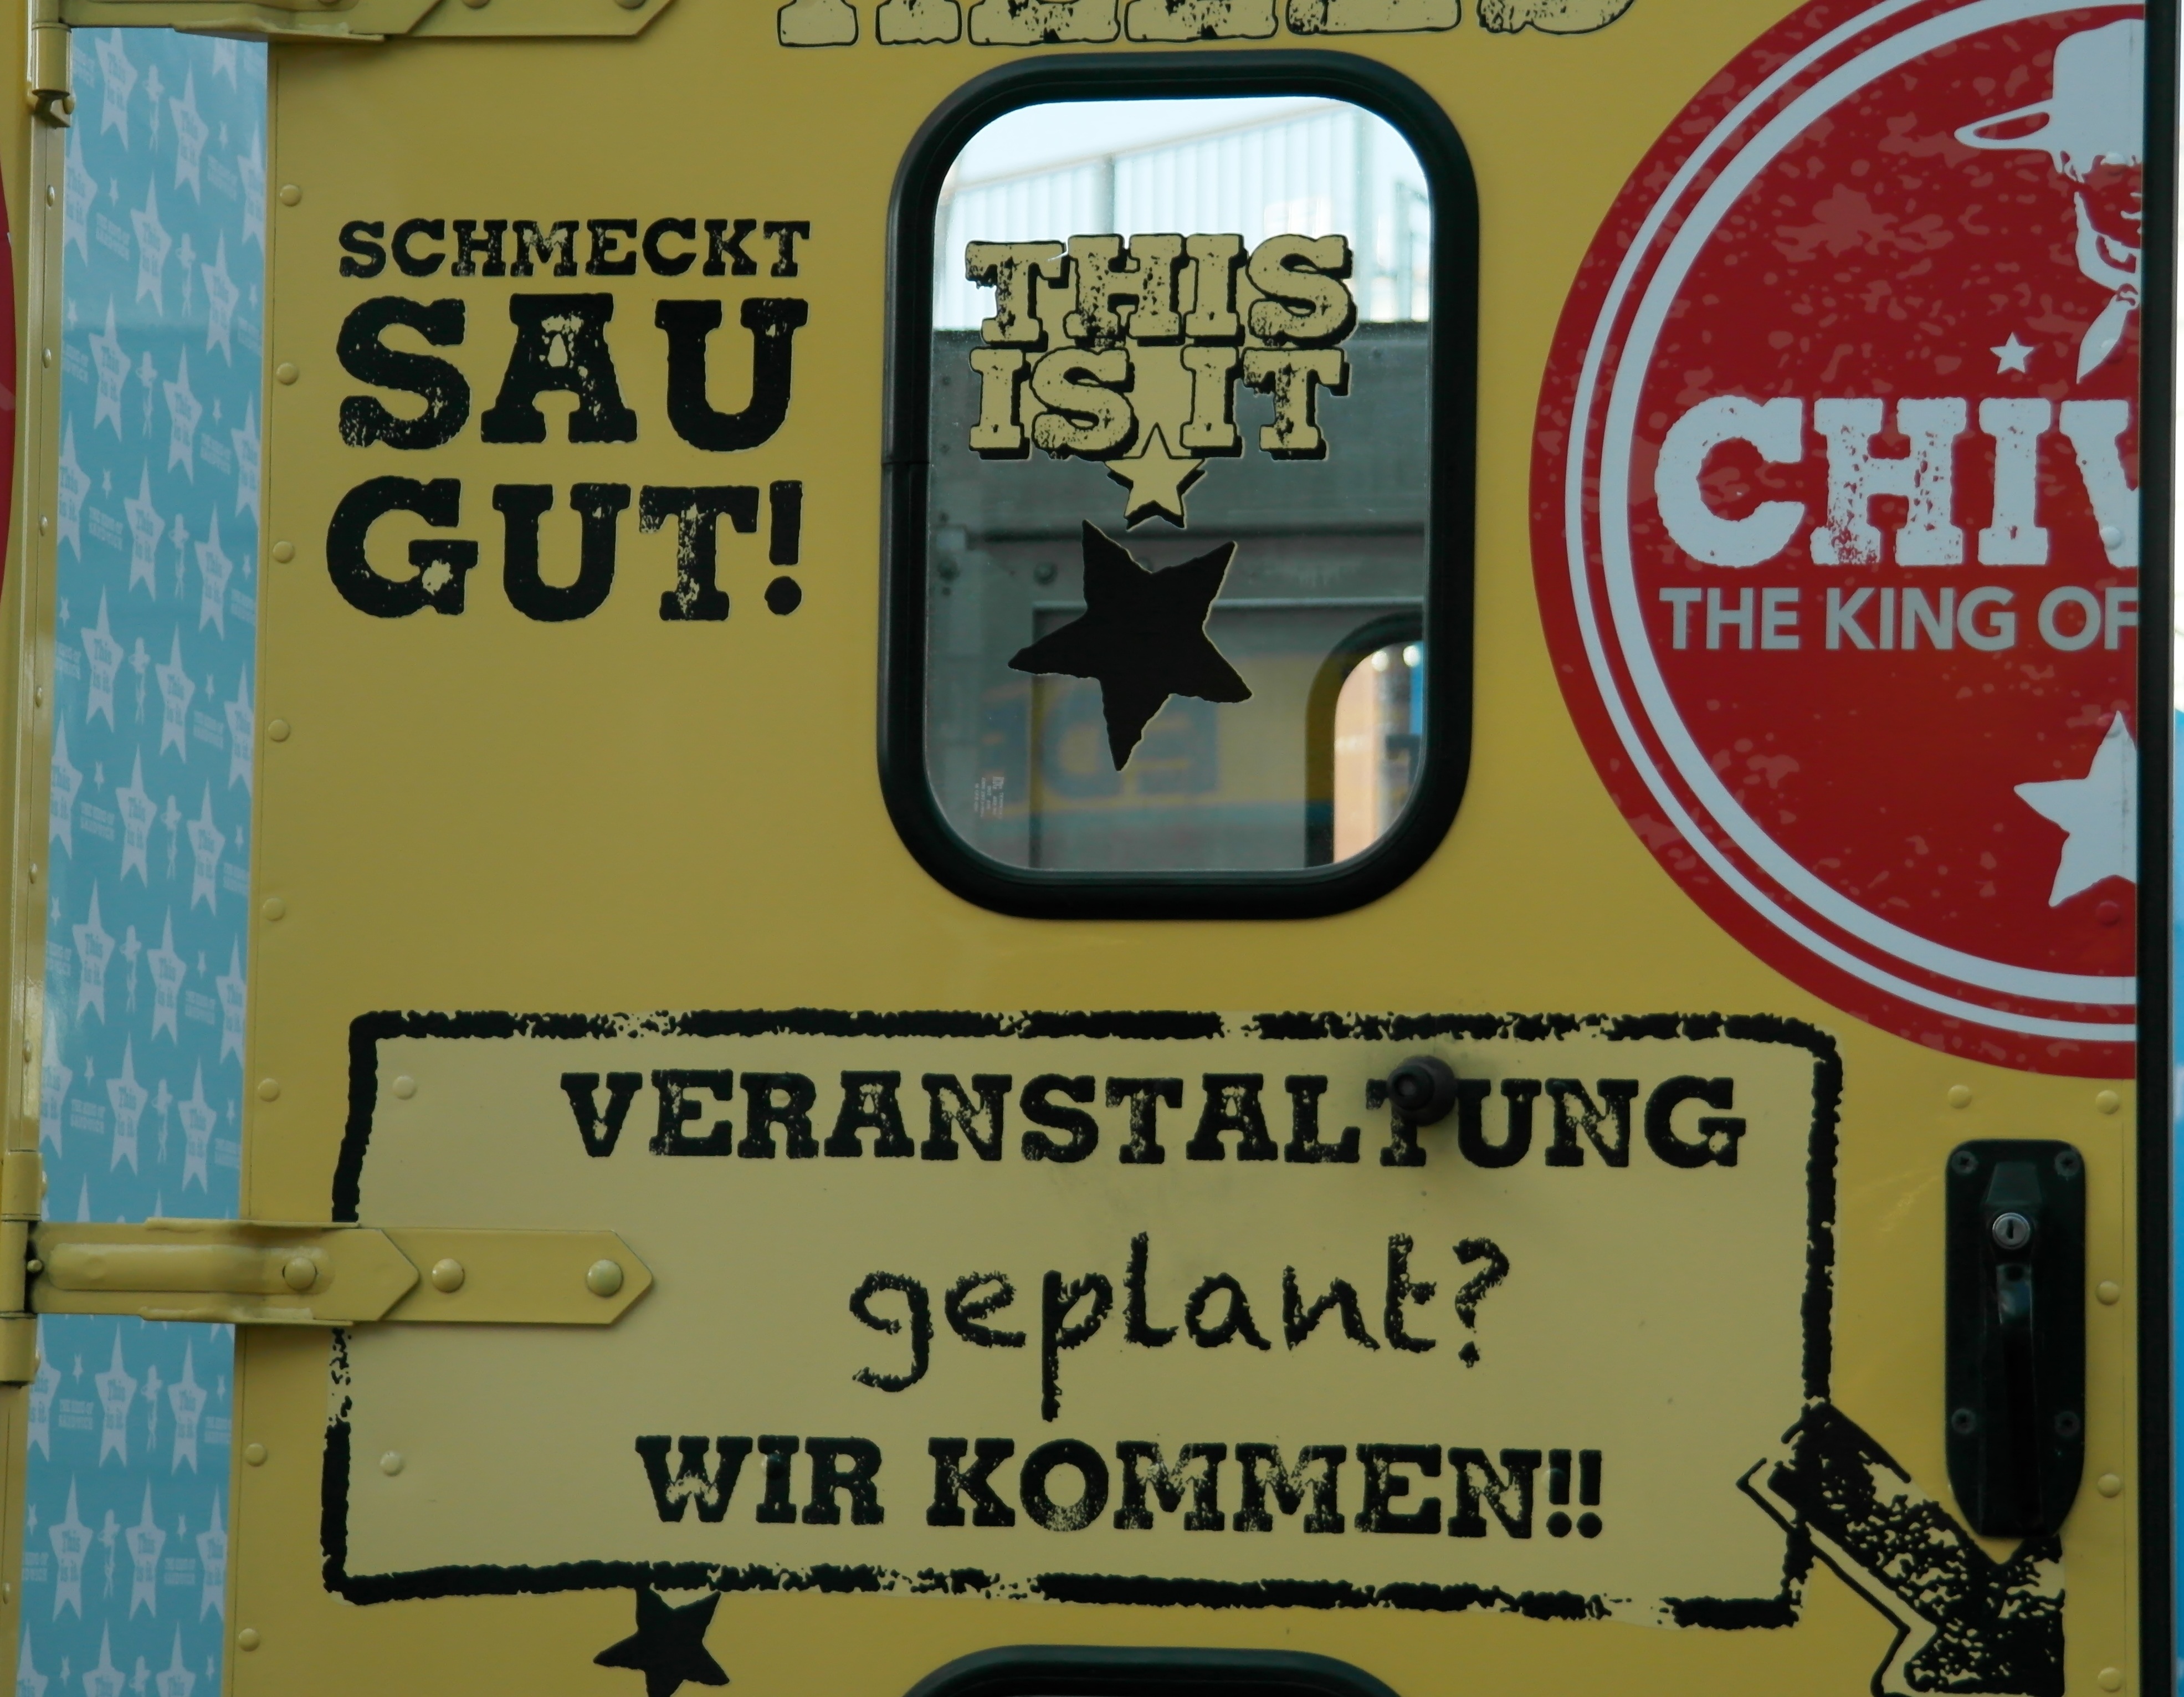
number, advertising, sign, street sign, signage, label, text, advertisement, shield, poster, classic, lettering, advertising sign, vehicle registration plate